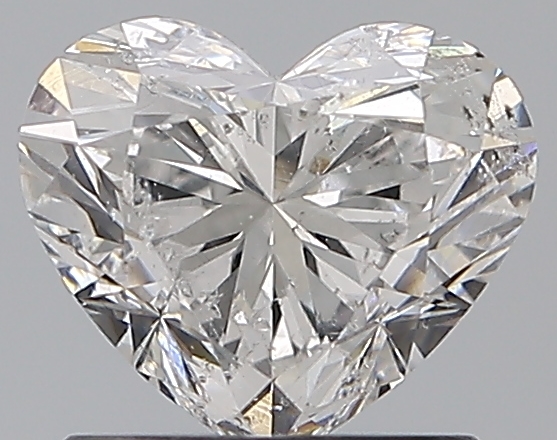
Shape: heart
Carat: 1.02
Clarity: SI2
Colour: D
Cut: EX
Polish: EX
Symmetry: EX
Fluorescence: ST
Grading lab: GIA
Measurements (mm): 5.89 x 6.91 x 4.2